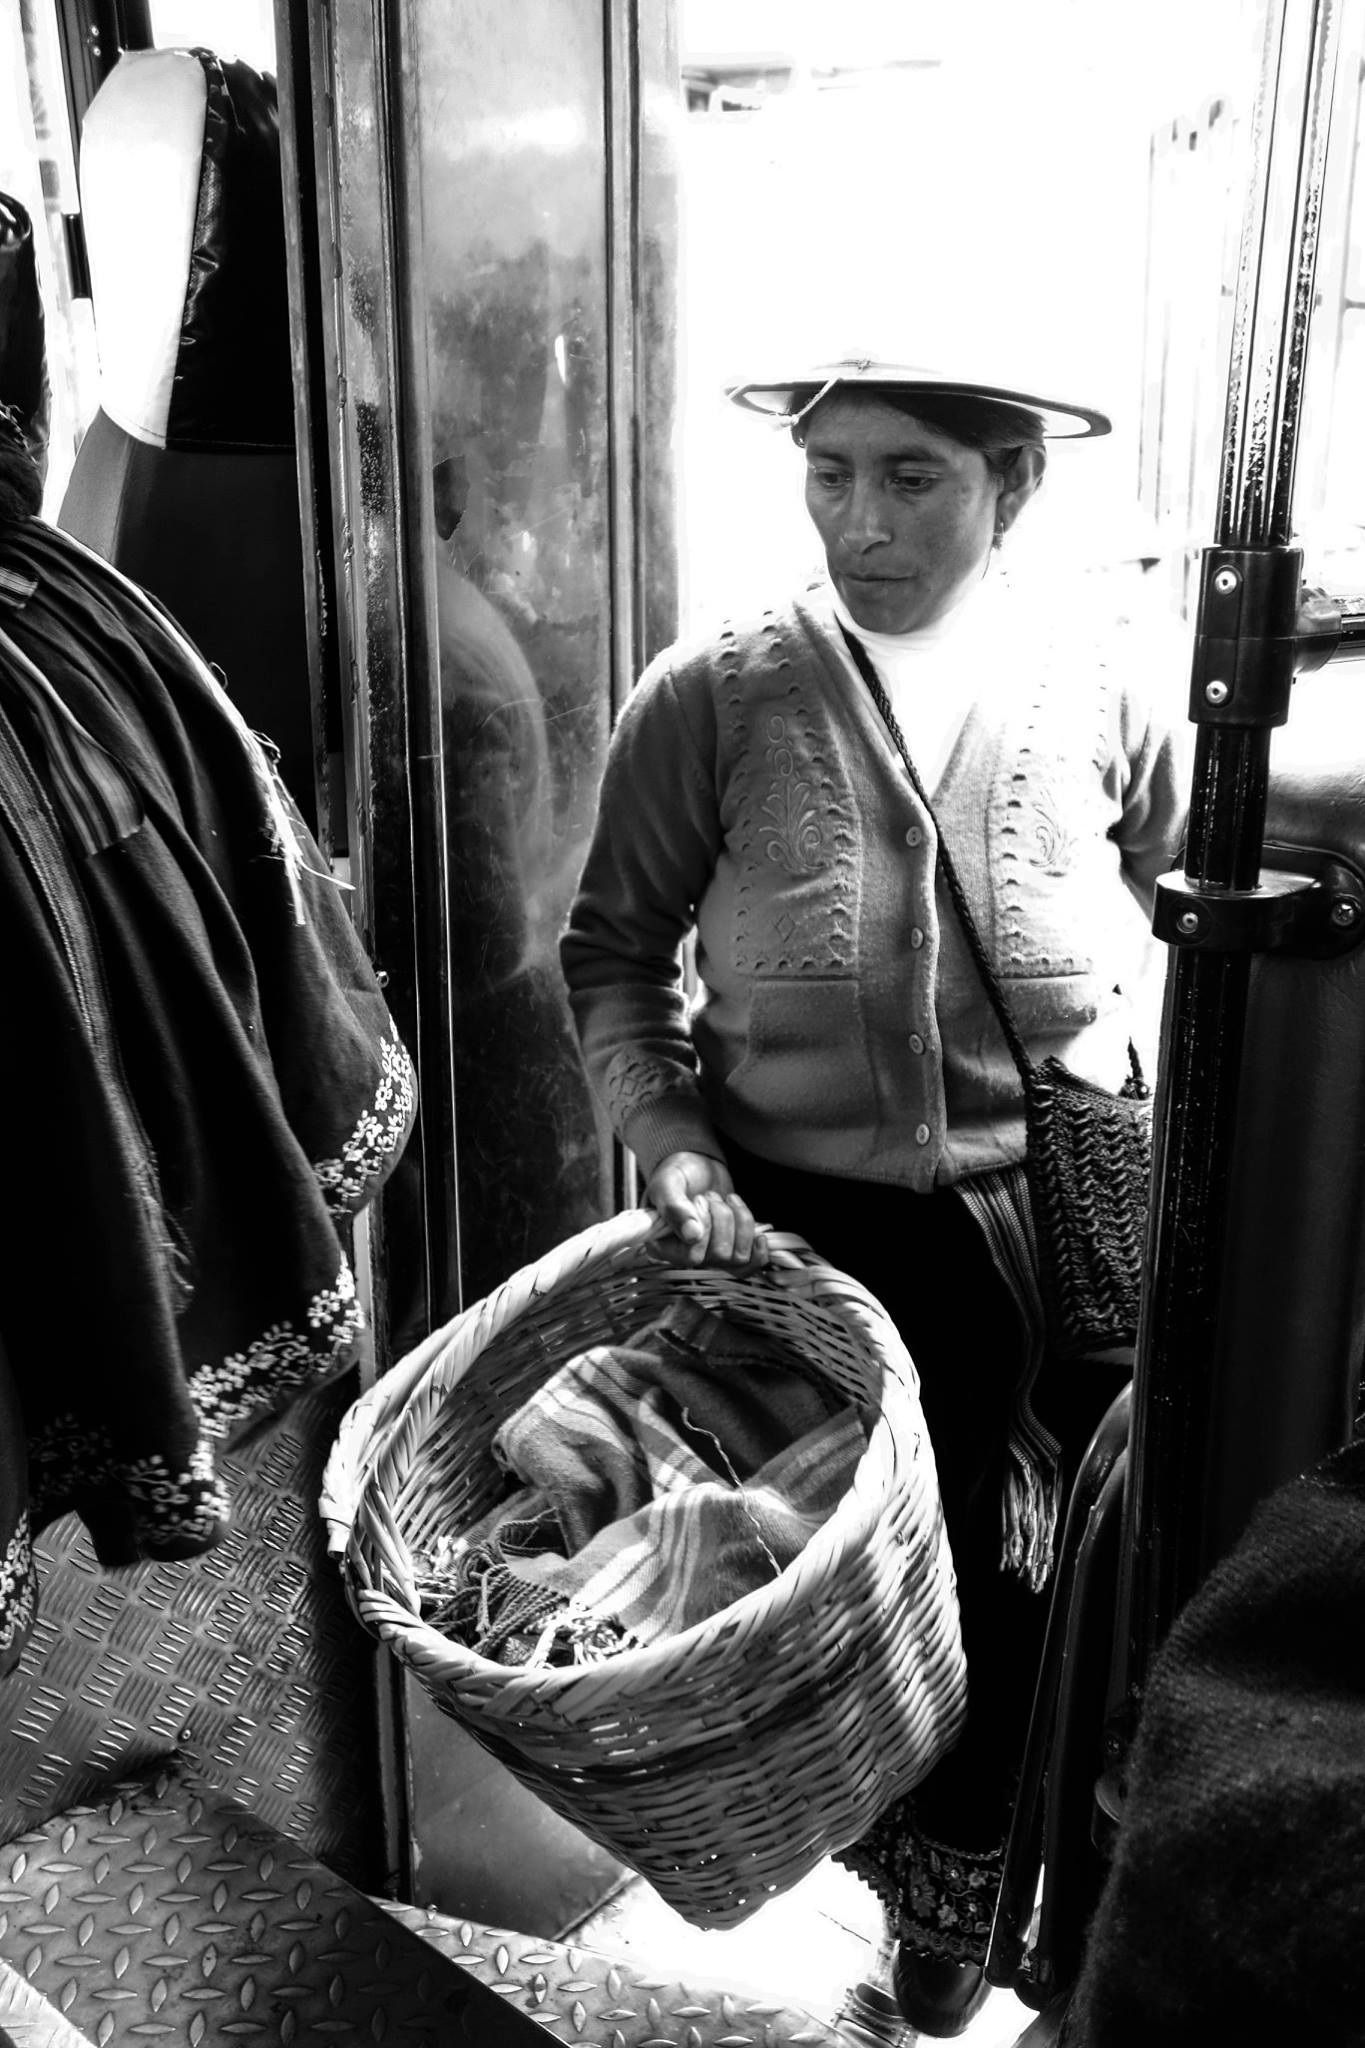
person, black and white, woman, photography, black, monochrome, photograph, south america, image, ecuador, native americans, panama hat, ethnically, monochrome photography, film noir